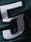
Number: 5